James Abdnor

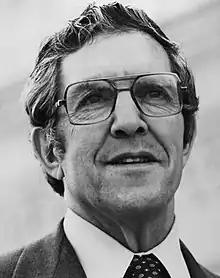
Official portrait, 1983

Ellis James Abdnor (February 13, 1923 – May 16, 2012) was an American politician who served as a member of the United States Senate from South Dakota. He was also the 15th Administrator of the Small Business Administration under presidents Ronald Reagan and George H. W. Bush.